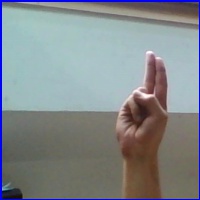
Letra: U